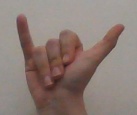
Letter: ya